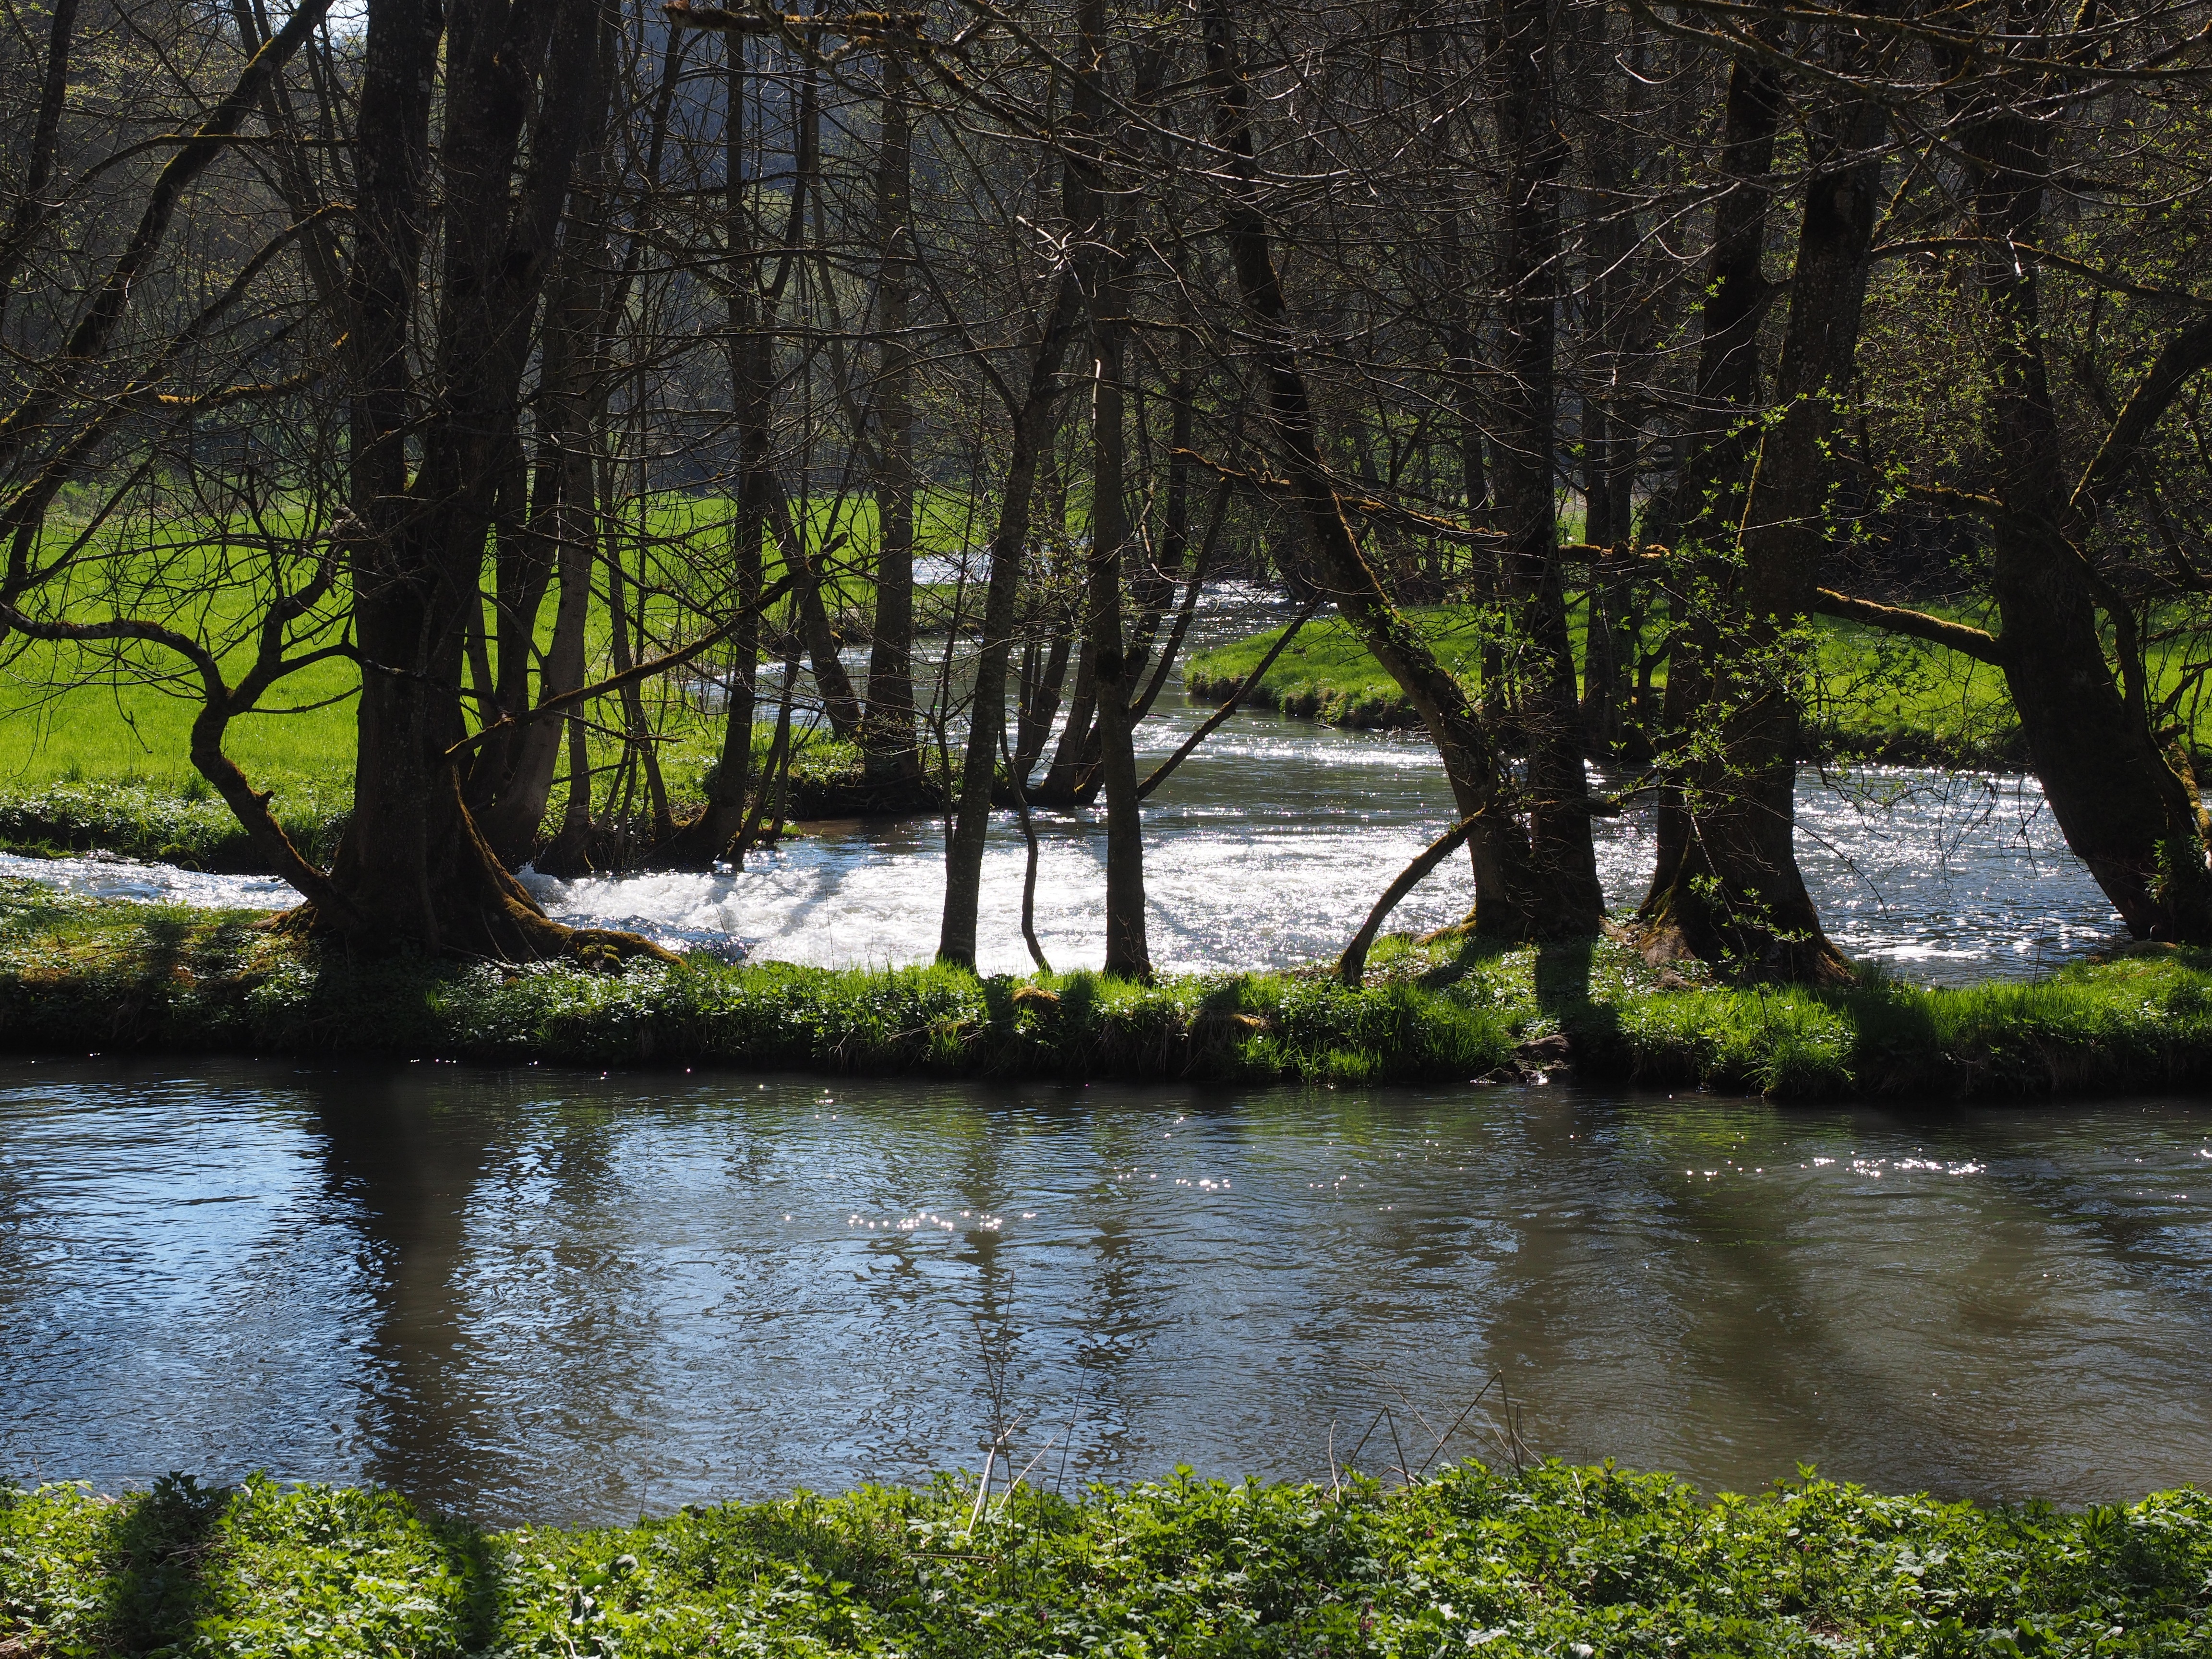
tree, water, nature, forest, creek, swamp, wilderness, meadow, leaf, lake, river, pond, idyllic, stream, reflection, park, waterway, body of water, trees, bank, wetland, woodland, bach, habitat, swabian alb, baden wurttemberg, natural environment, geographical feature, woody plant, bayou, large lautertal, louder